Koog

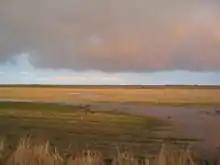
Westerkoog (Dithmarschen): typical "koog" landscape

Unlike the meaning in modern German, Ingvaeonic "*kāg", Old Dutch "*kōg", modern Dutch "koog" and West Frisian Dutch "kaag" all designate "land outside the dike". In the Netherlands, it primarily survives in place names (e.g. De Koog, Koog aan de Zaan, Kaag). From the Dithmarschen word "koch" (15th and 16th centuries), it went into Danish as "kog". In North Frisian it is "kuch". The spelling "koog" was used by the poet Michael Richey in 1755 and around 1700, what is now the port of Cuxhaven was still called "Koogshaven".